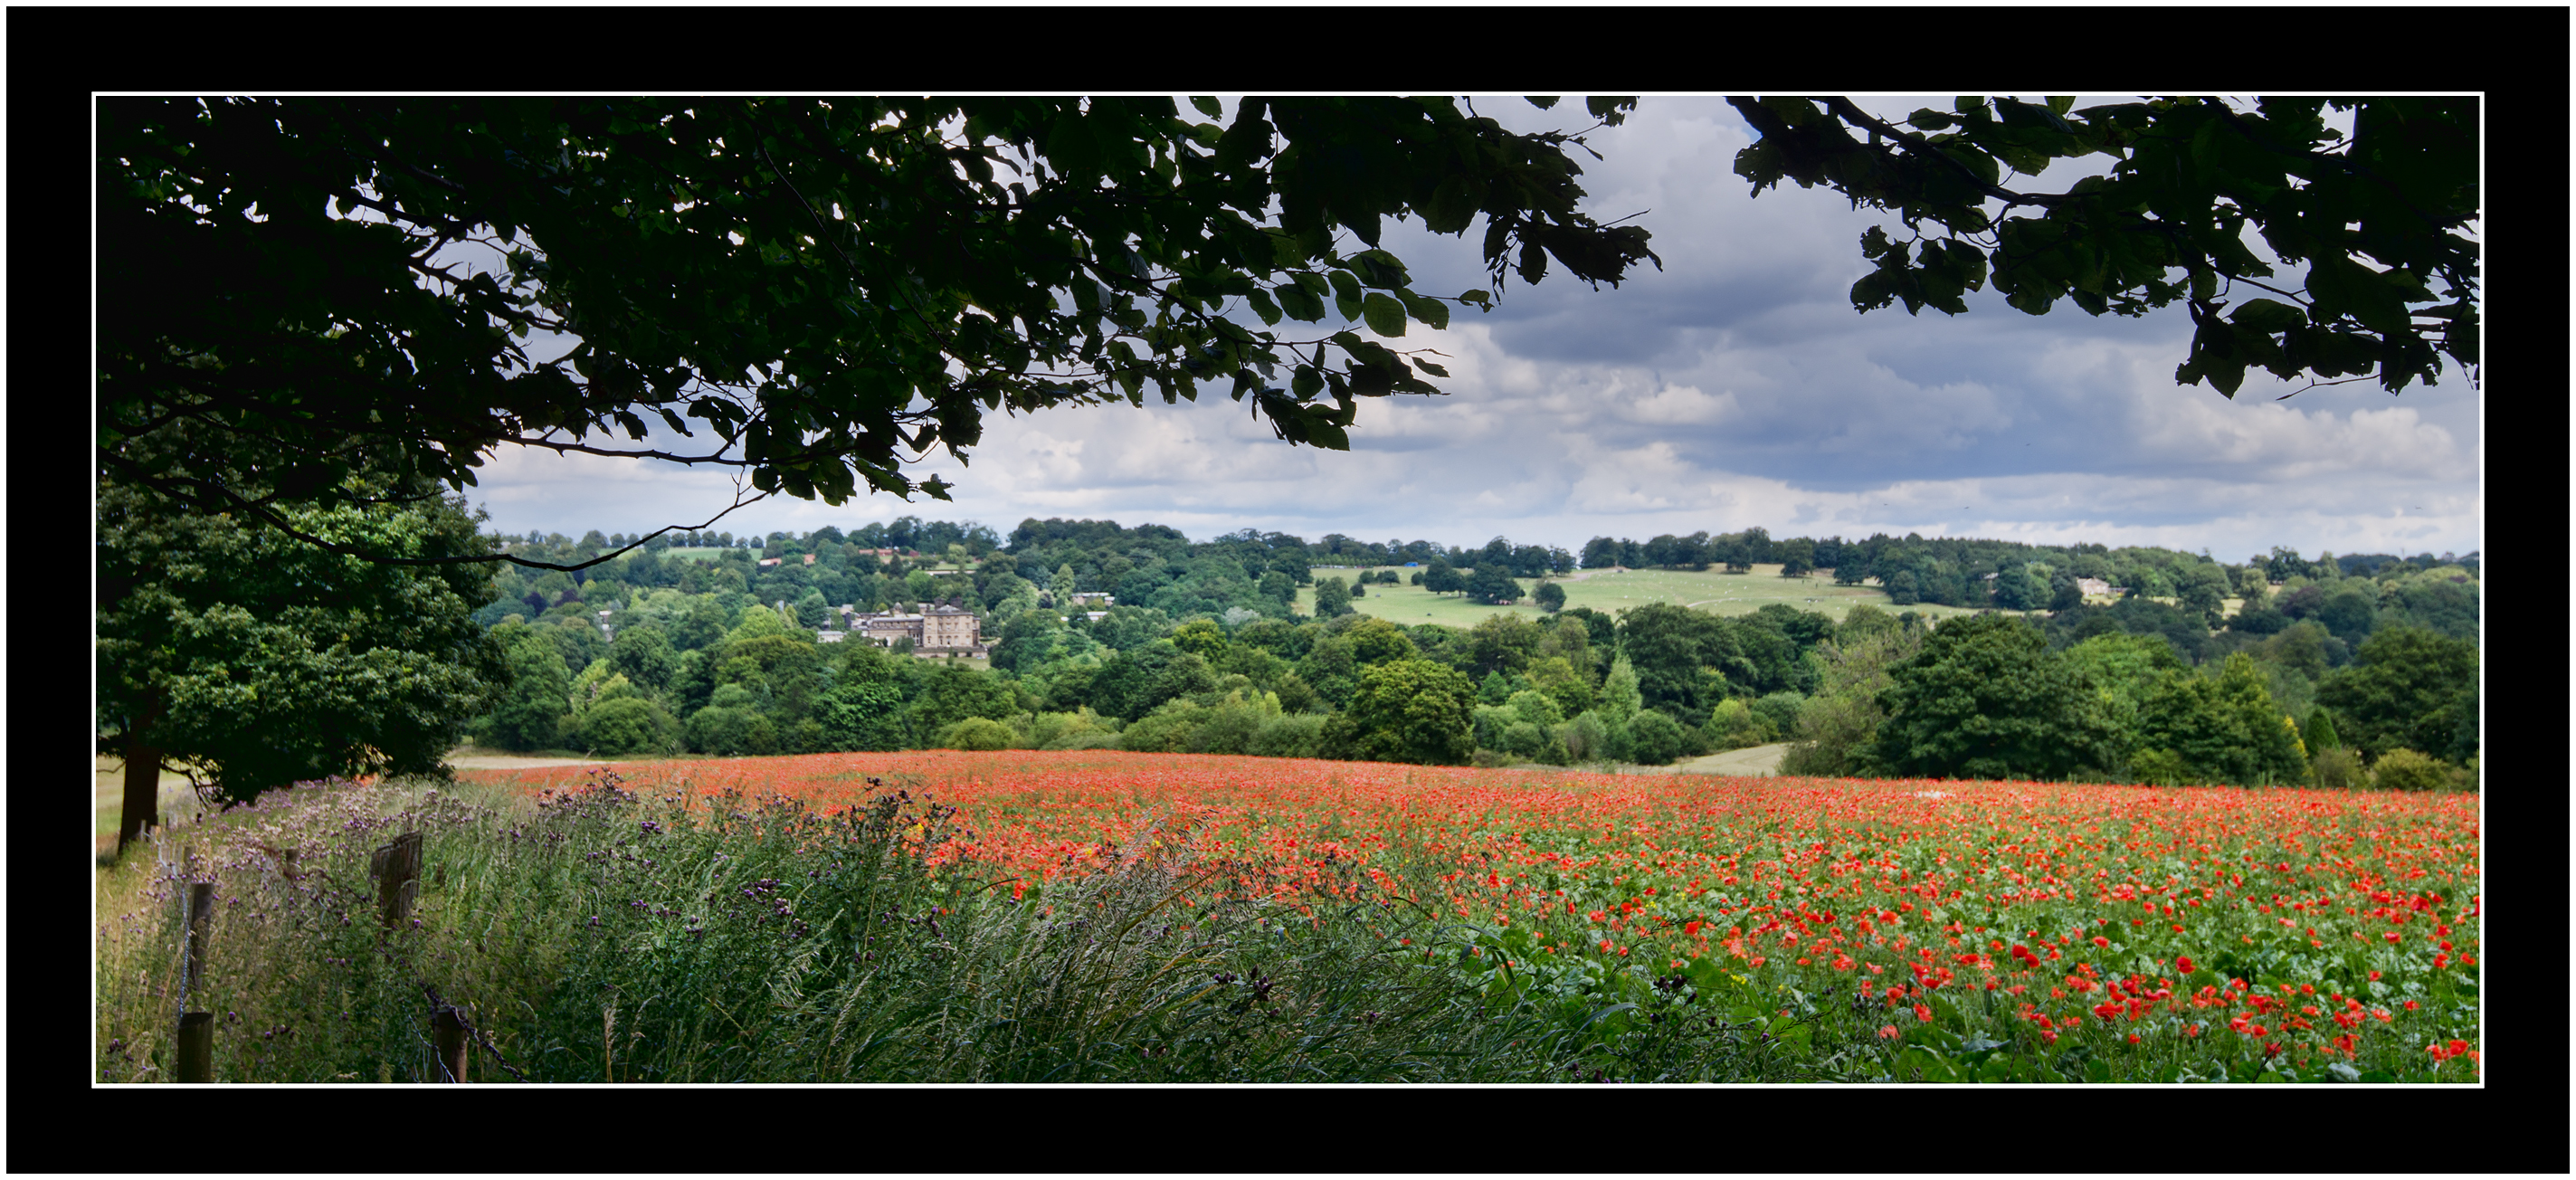
landscape, tree, nature, grass, plant, sky, field, lawn, meadow, prairie, flower, dark, green, red, farming, soil, nikon, flora, wildflower, flowers, art, clouds, grassland, branches, wakefield, nikkor, poppy, woodland, horticulture, poppies, habitat, blooms, ecosystem, screenshot, yorkshiresculpturepark, natural environment